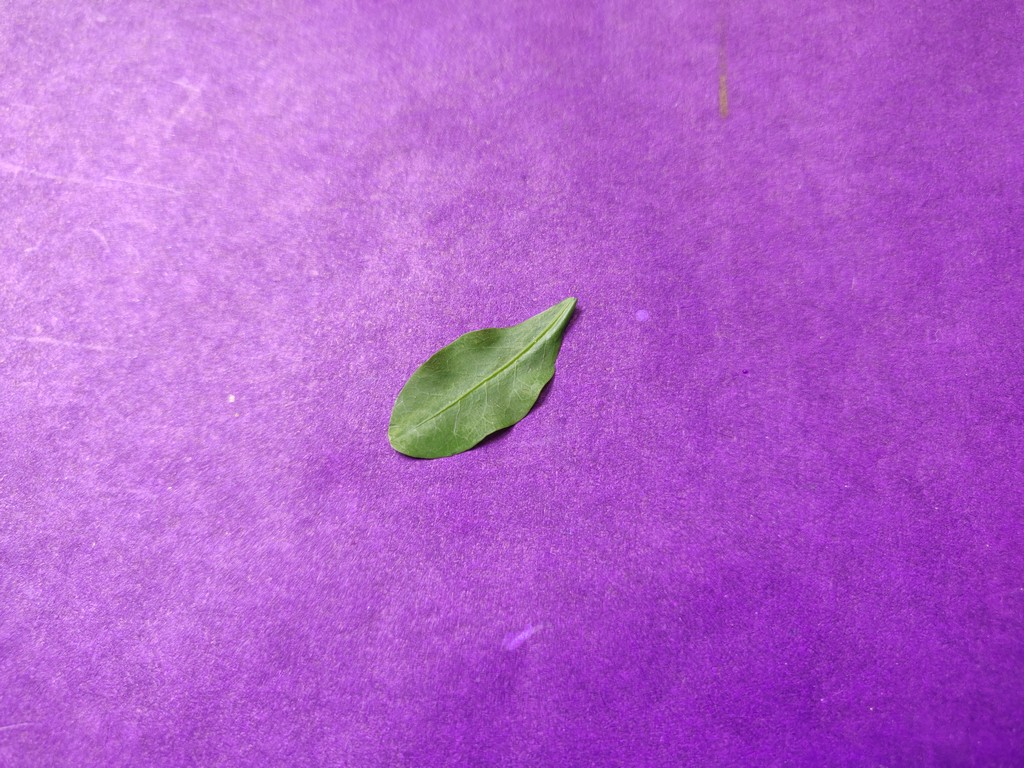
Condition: Healthy
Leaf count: single
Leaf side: front